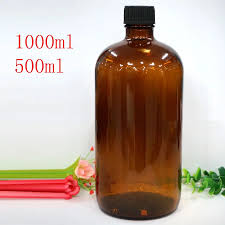
Label: glass